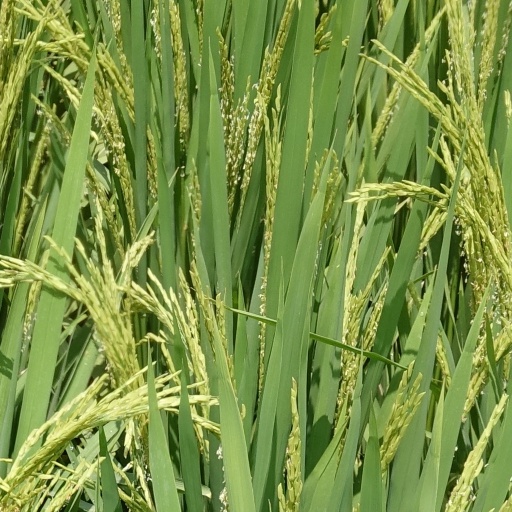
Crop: rice